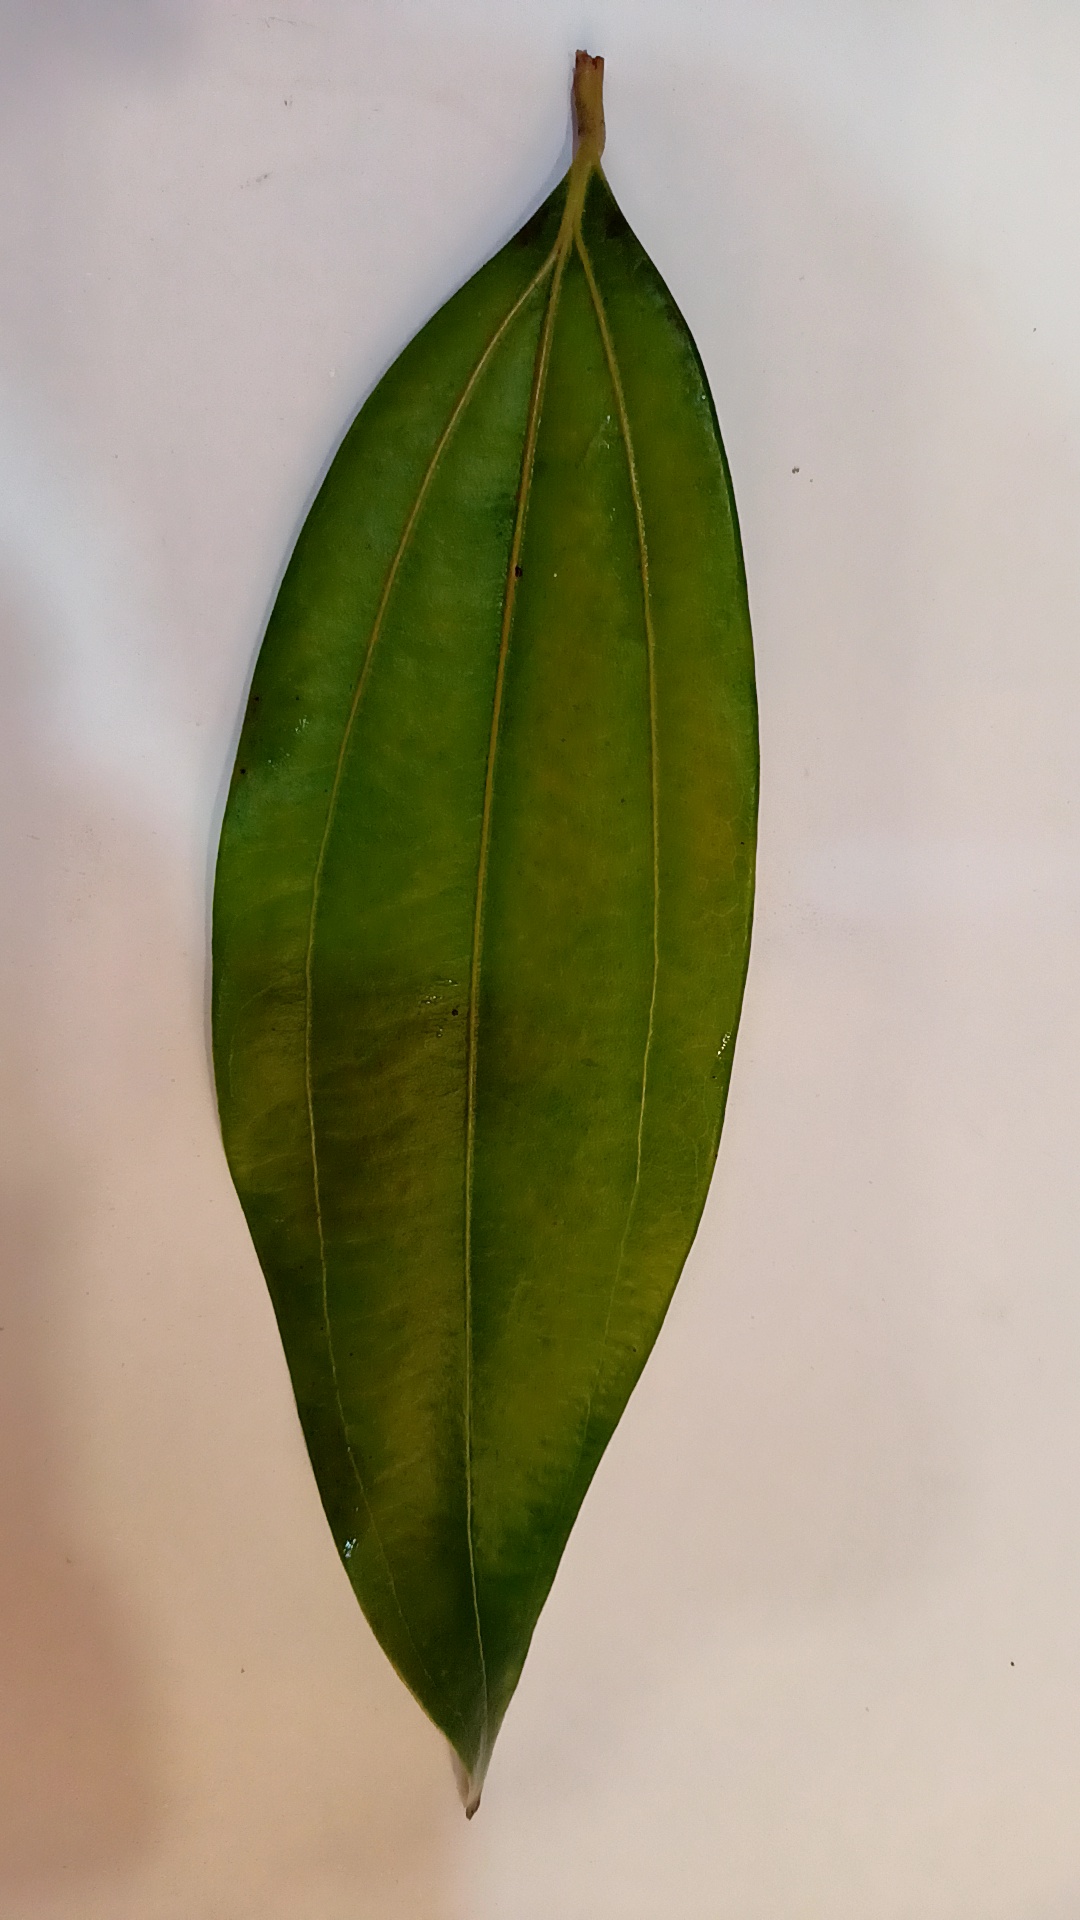
Label: Healthy